Gold Line (SacRT)

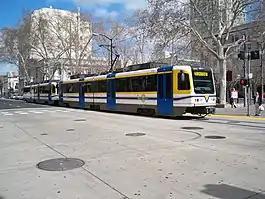
Gold Line short turn train street running through Downtown Sacramento

The Gold Line is a light rail transit line in the Sacramento Regional Transit District (SacRT) light rail system. Operating between Sacramento Valley and Historic Folsom stations, the line runs primarily east-west in Sacramento (including downtown, Midtown, East Sacramento), portions of unincorporated Sacramento County, Rancho Cordova, Gold River and Folsom. Segments of the Gold Line run along the system's original alignment between 16th Street and Butterfield stations, which opened for service in 1987. The line has run in its modern configuration since June 2005, with extensions completed since then to Folsom and the downtown Amtrak station.